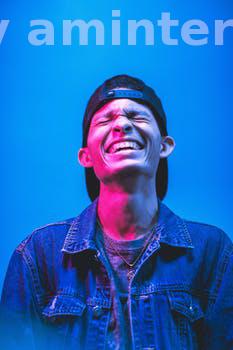
Label: Watermark